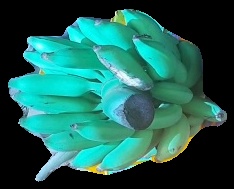
Variety: elakki-bale
Grade: grade2